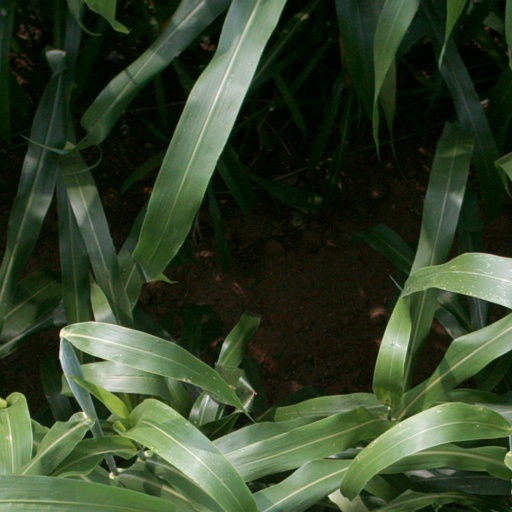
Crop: sorghum